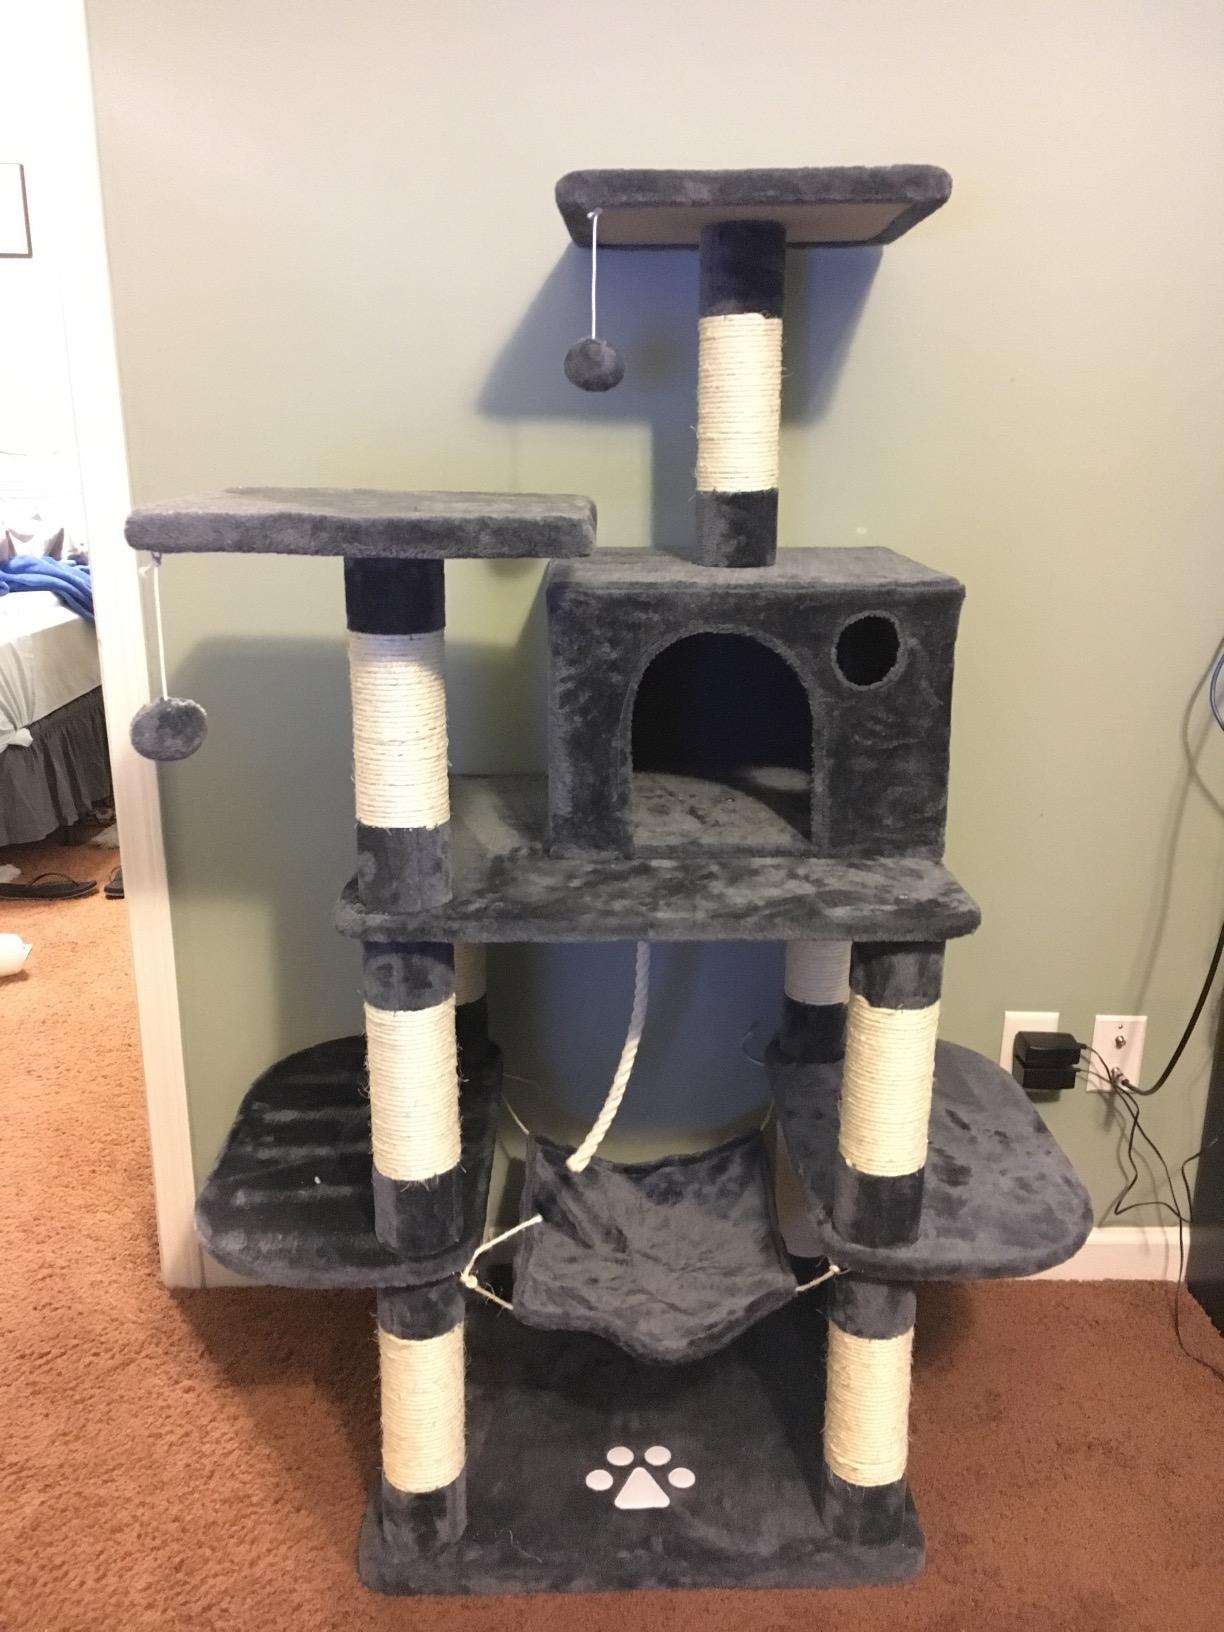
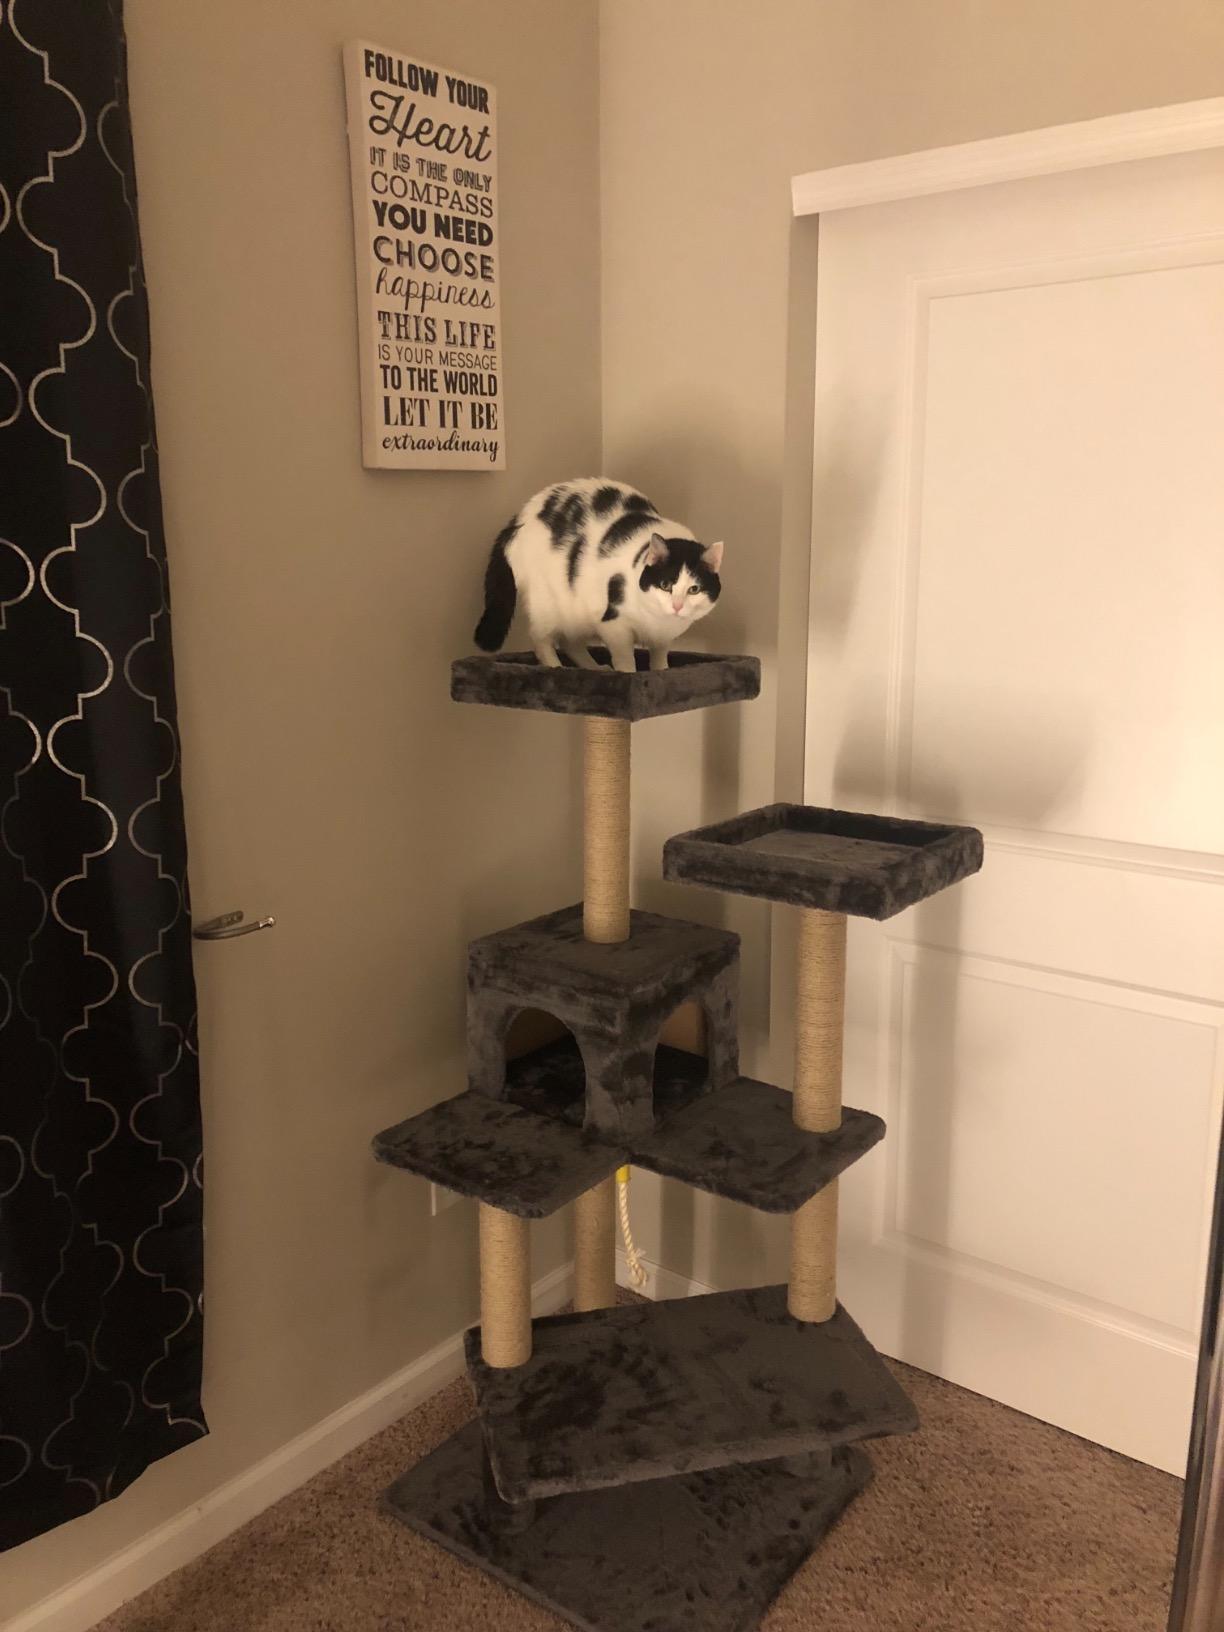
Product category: items_cat tree
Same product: no